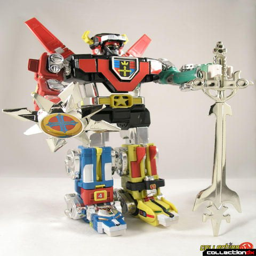
... , the one that stood tall above all others was the toy by toy business , distributed by brand .